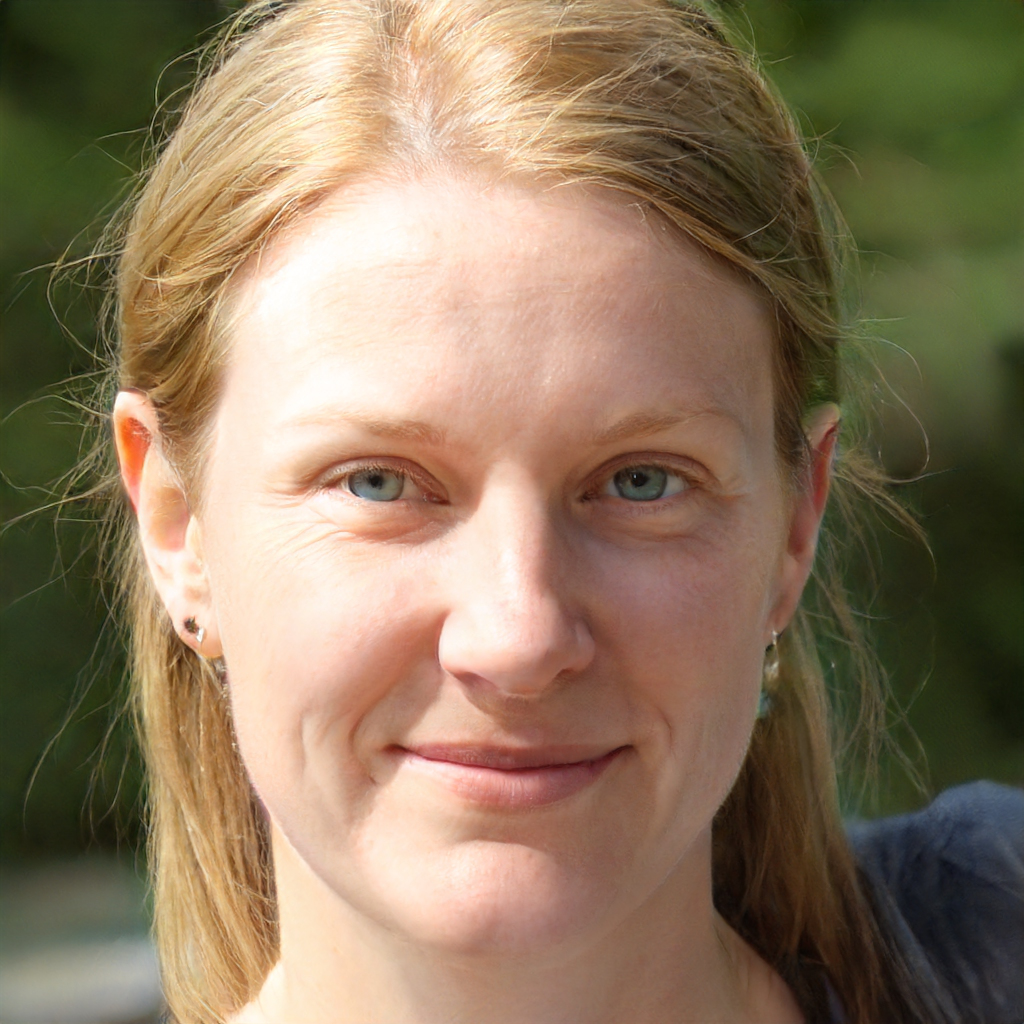
Label: Colored